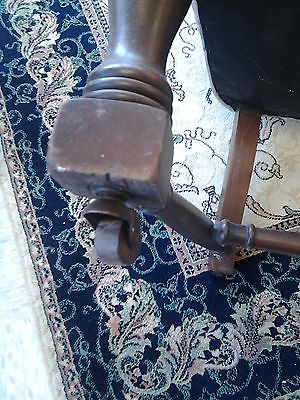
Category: chair